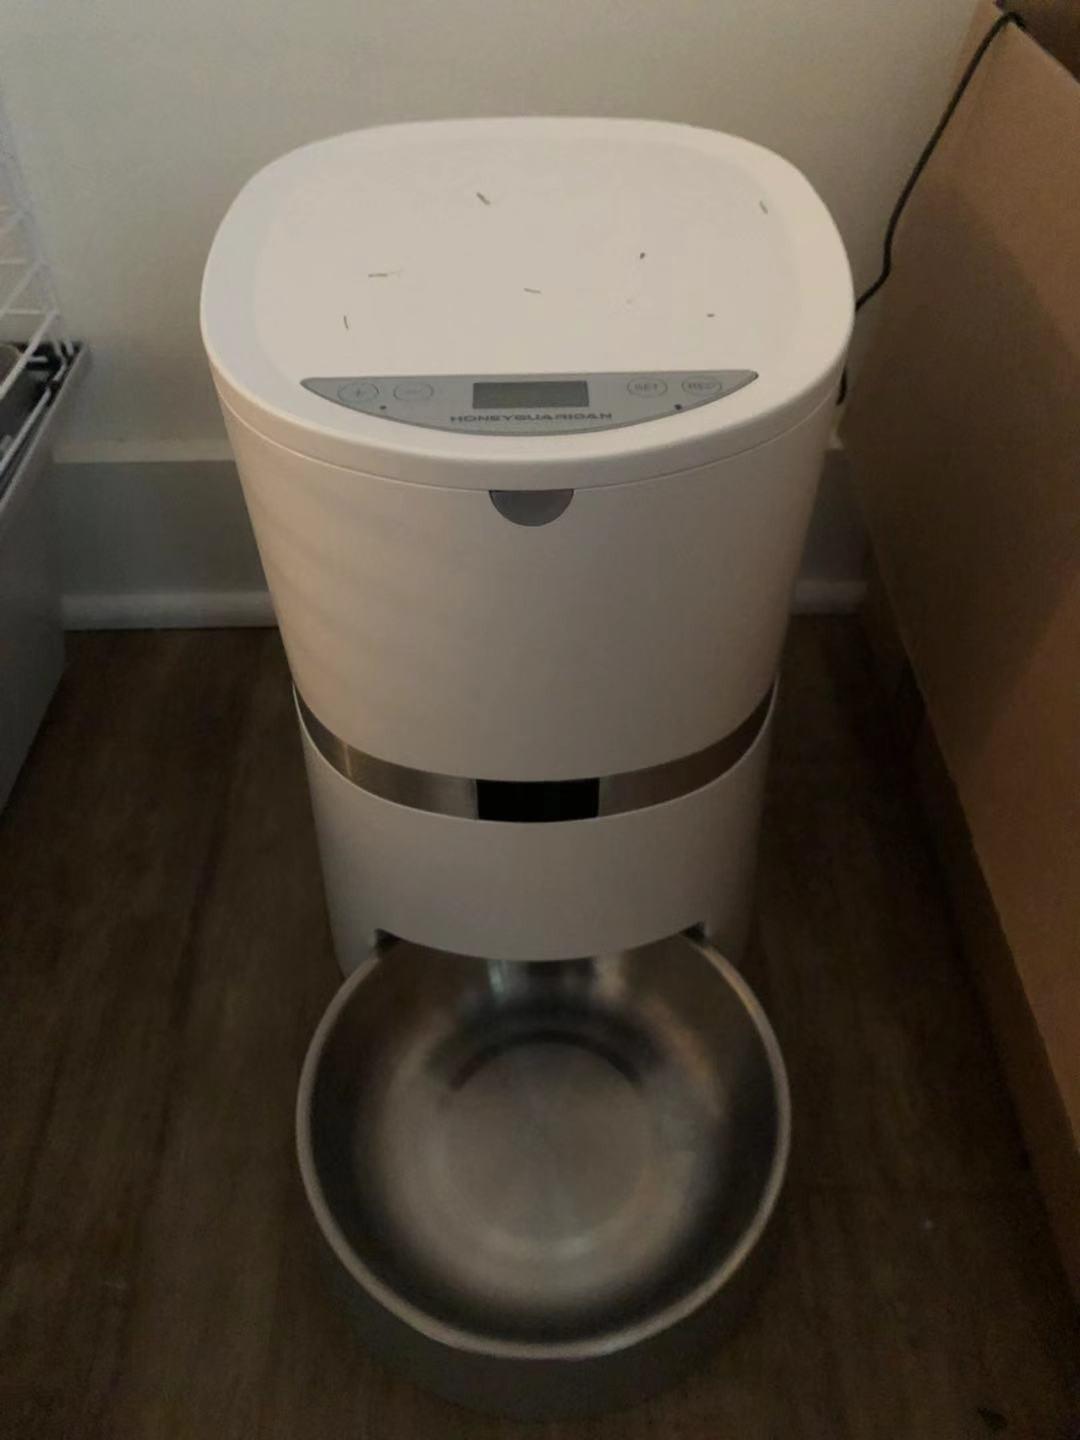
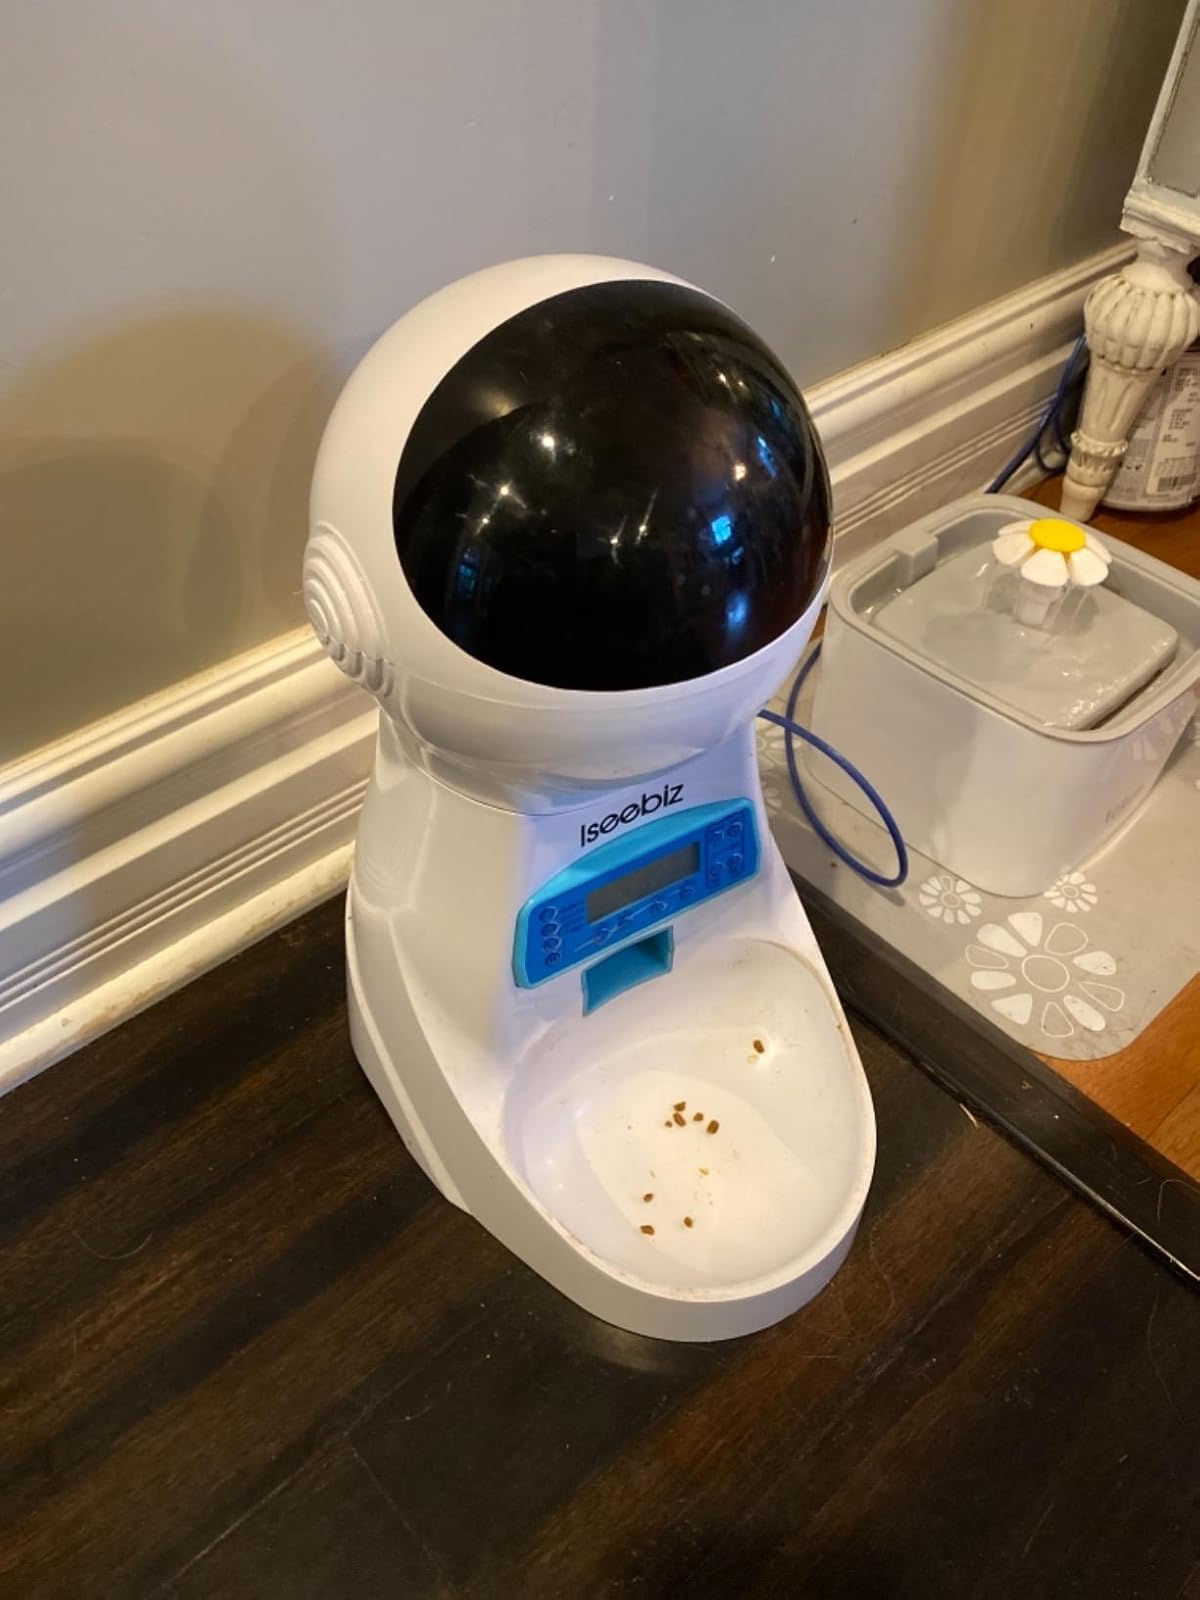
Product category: items_feeder
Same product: no